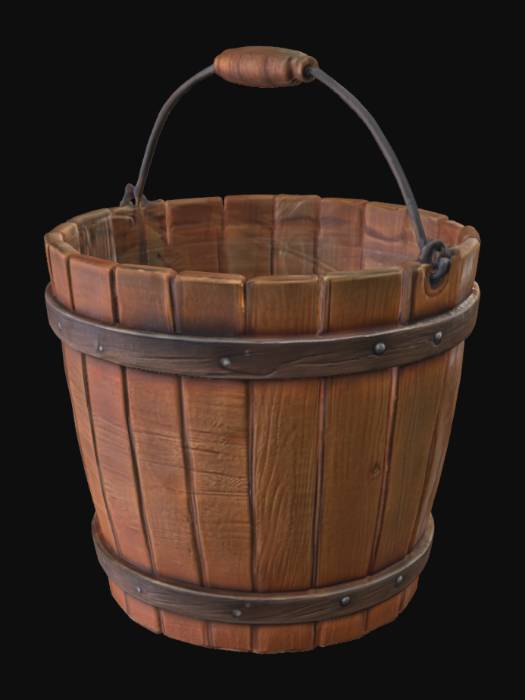
미적 점수 (1~10점): 3